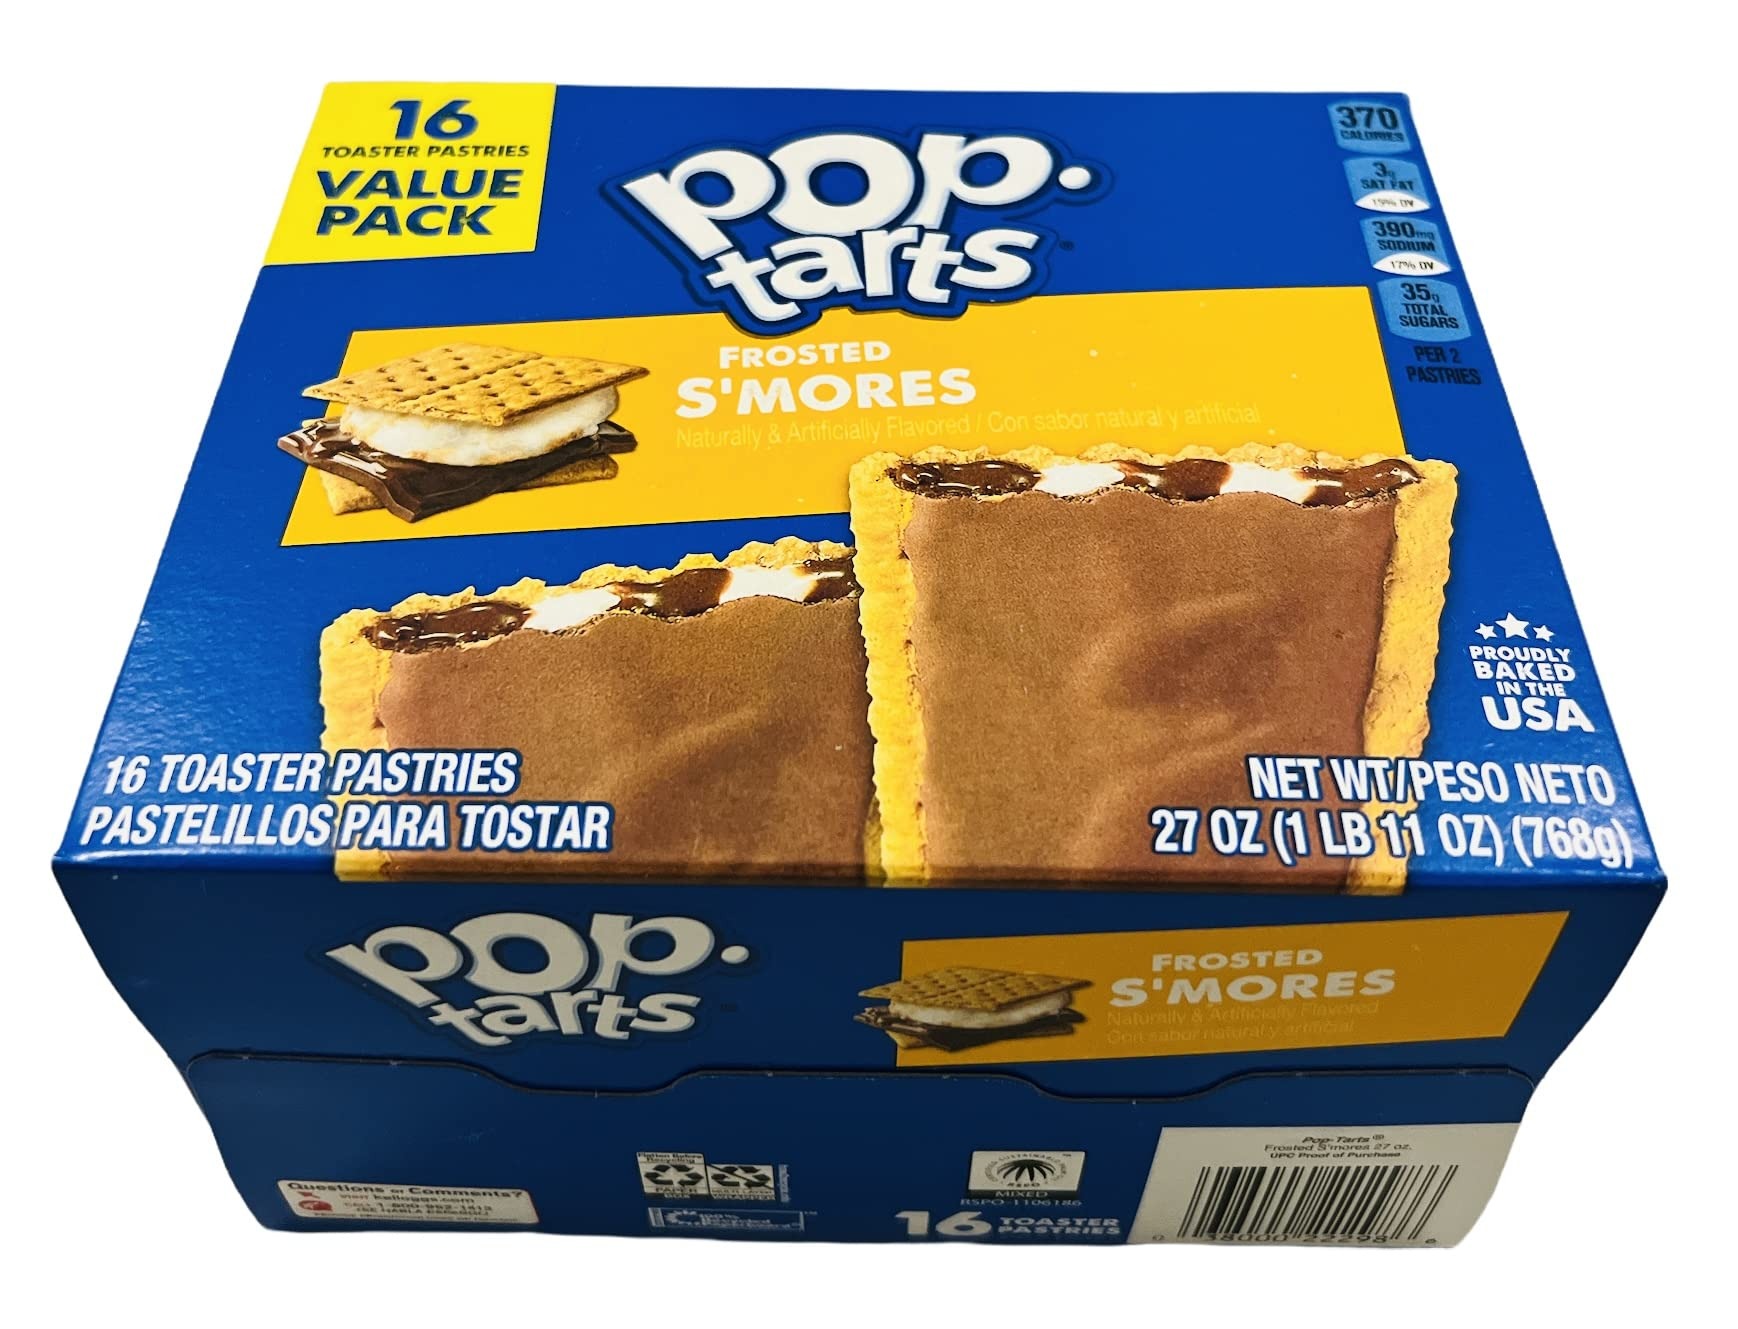
Item Name: Kellogg's Pop-Tarts Frosted S'mores 16ct Box 29.3oz
Bullet Point 1: Chocolate
Bullet Point 2: Graham Cracker
Bullet Point 3: Marshmallow
Product Description: Delicious Chocolate, Graham Crackers and Marshmallow Treat will remind you of sitting around the camp fire. What Smore do want.
Value: 27.0
Unit: Ounce

Price: 14.99